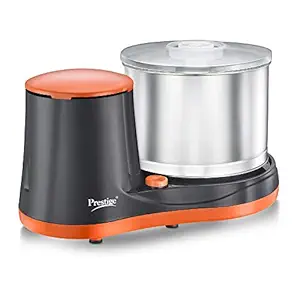
Prestige PWG 07 Wet Grinder
Category: Home&Kitchen
Price: 3710 (list price: 4330)
Rating: 3.7 (1,662 ratings)
About this product: 2 Litres Capacity, 5 Years Warranty on Motor|High Quality Grinding Stones, Heavy Duty Motor|Compact Table Top Design, Coconut Scraper Attachment|Atta Kneader Attachment.